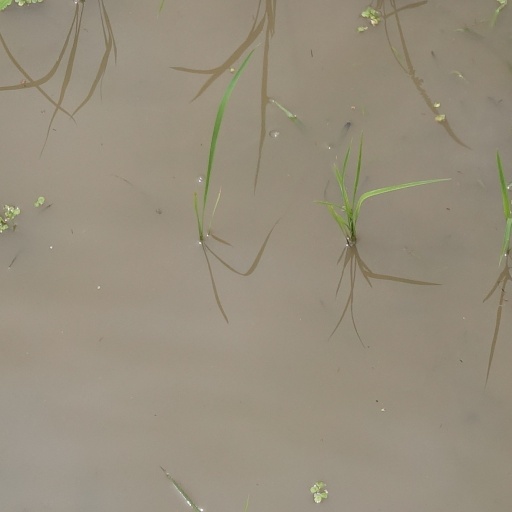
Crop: rice